Glider (sailplane)

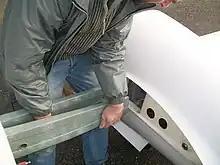
Left wing spar being inserted during rigging

High aerodynamic efficiency is essential to achieve a good gliding performance, and so gliders often have aerodynamic features seldom found in other aircraft. The wings of a modern racing glider are designed by computers to create a low-drag laminar flow airfoil. After the wings' surfaces have been shaped by a mould to great accuracy, they are then highly polished. Vertical winglets at the ends of the wings decrease drag and so improve wing efficiency. Special aerodynamic seals are used at the ailerons, rudder and elevator to prevent the flow of air through control surface gaps. Turbulator devices in the form of a zig-zag tape or multiple blow holes positioned in a span-wise line along the wing are used to trip laminar flow air into turbulent flow at a desired location on the wing. This flow control prevents the formation of laminar flow bubbles and ensures the absolute minimum drag. Bug-wipers may be installed to wipe the wings while in flight and remove insects that are disturbing the smooth flow of air over the wing.